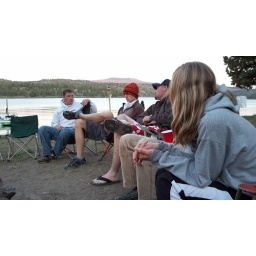
Random sitting, drinking, lake in the back ground